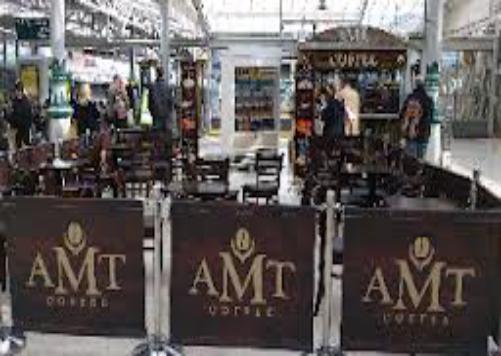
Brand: AMT Coffee
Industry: Food